Charles Wolley-Dod

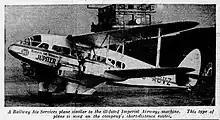
DH.86 (De Havilland Express) registration G-ACVZ "Jupiter"

At around 10am on 16 March, a woodcutter "on his way to work" found the burnt wreckage. When he arrived "surrounding trees were smouldering". According to "The Times", the wreck was found roughly west of Cologne. According to the Bureau of Aircraft Accident Archives, "Descending to Cologne Butzweilerhof Airport the aircraft crashed in unknown circumstances in Elsdorf, some 42 km [26 mi] northwest of the airport." The BAAA lists the time of the accident as 23:20 [local time] and the flight type as "Charter/Taxi (Non Scheduled Revenue Flight)." According to some contemporary reports, the wreckage was said to be found near a hunting lodge in a pinewood in Hambach Forest, west of Memmingen Germany, a significant distance off track from its routine course. The flight typically would have gone over the Black Forest and part of the Swabian Jura. Another newspaper stated that the wreckage was found near "Elstorfer Borge, Wurtemberg, in the hilly region on the borders of the Swabian Alps, far out of her course, and far beyond her destination... Memmingen, near where the Jupiter crashed is southeast and beyond Cologne." Another report said the wreckage was found "near Bergheim a small village west of Cologne" and several paragraphs later, "The plane had flown far beyond its destination and a long way out of its course when it crashed, possibly from a shortage of petrol." A third said the wreckage was "near a hunting lodge at Elstorfer Borge in the district of Burkheim, Wurtemburg. This is near the town of Memmingen." Lastly, one outlet claimed the "search was made more difficult by the nature of the countryside, which has numerous small pine-woods, deep heather and gorse, and a good deal of marshy ground." It is unclear what led to the apparent confusion between Burkheim-Bergheim and Eltsorfer Borge-Elsdorf, other than conflation of similar place names.